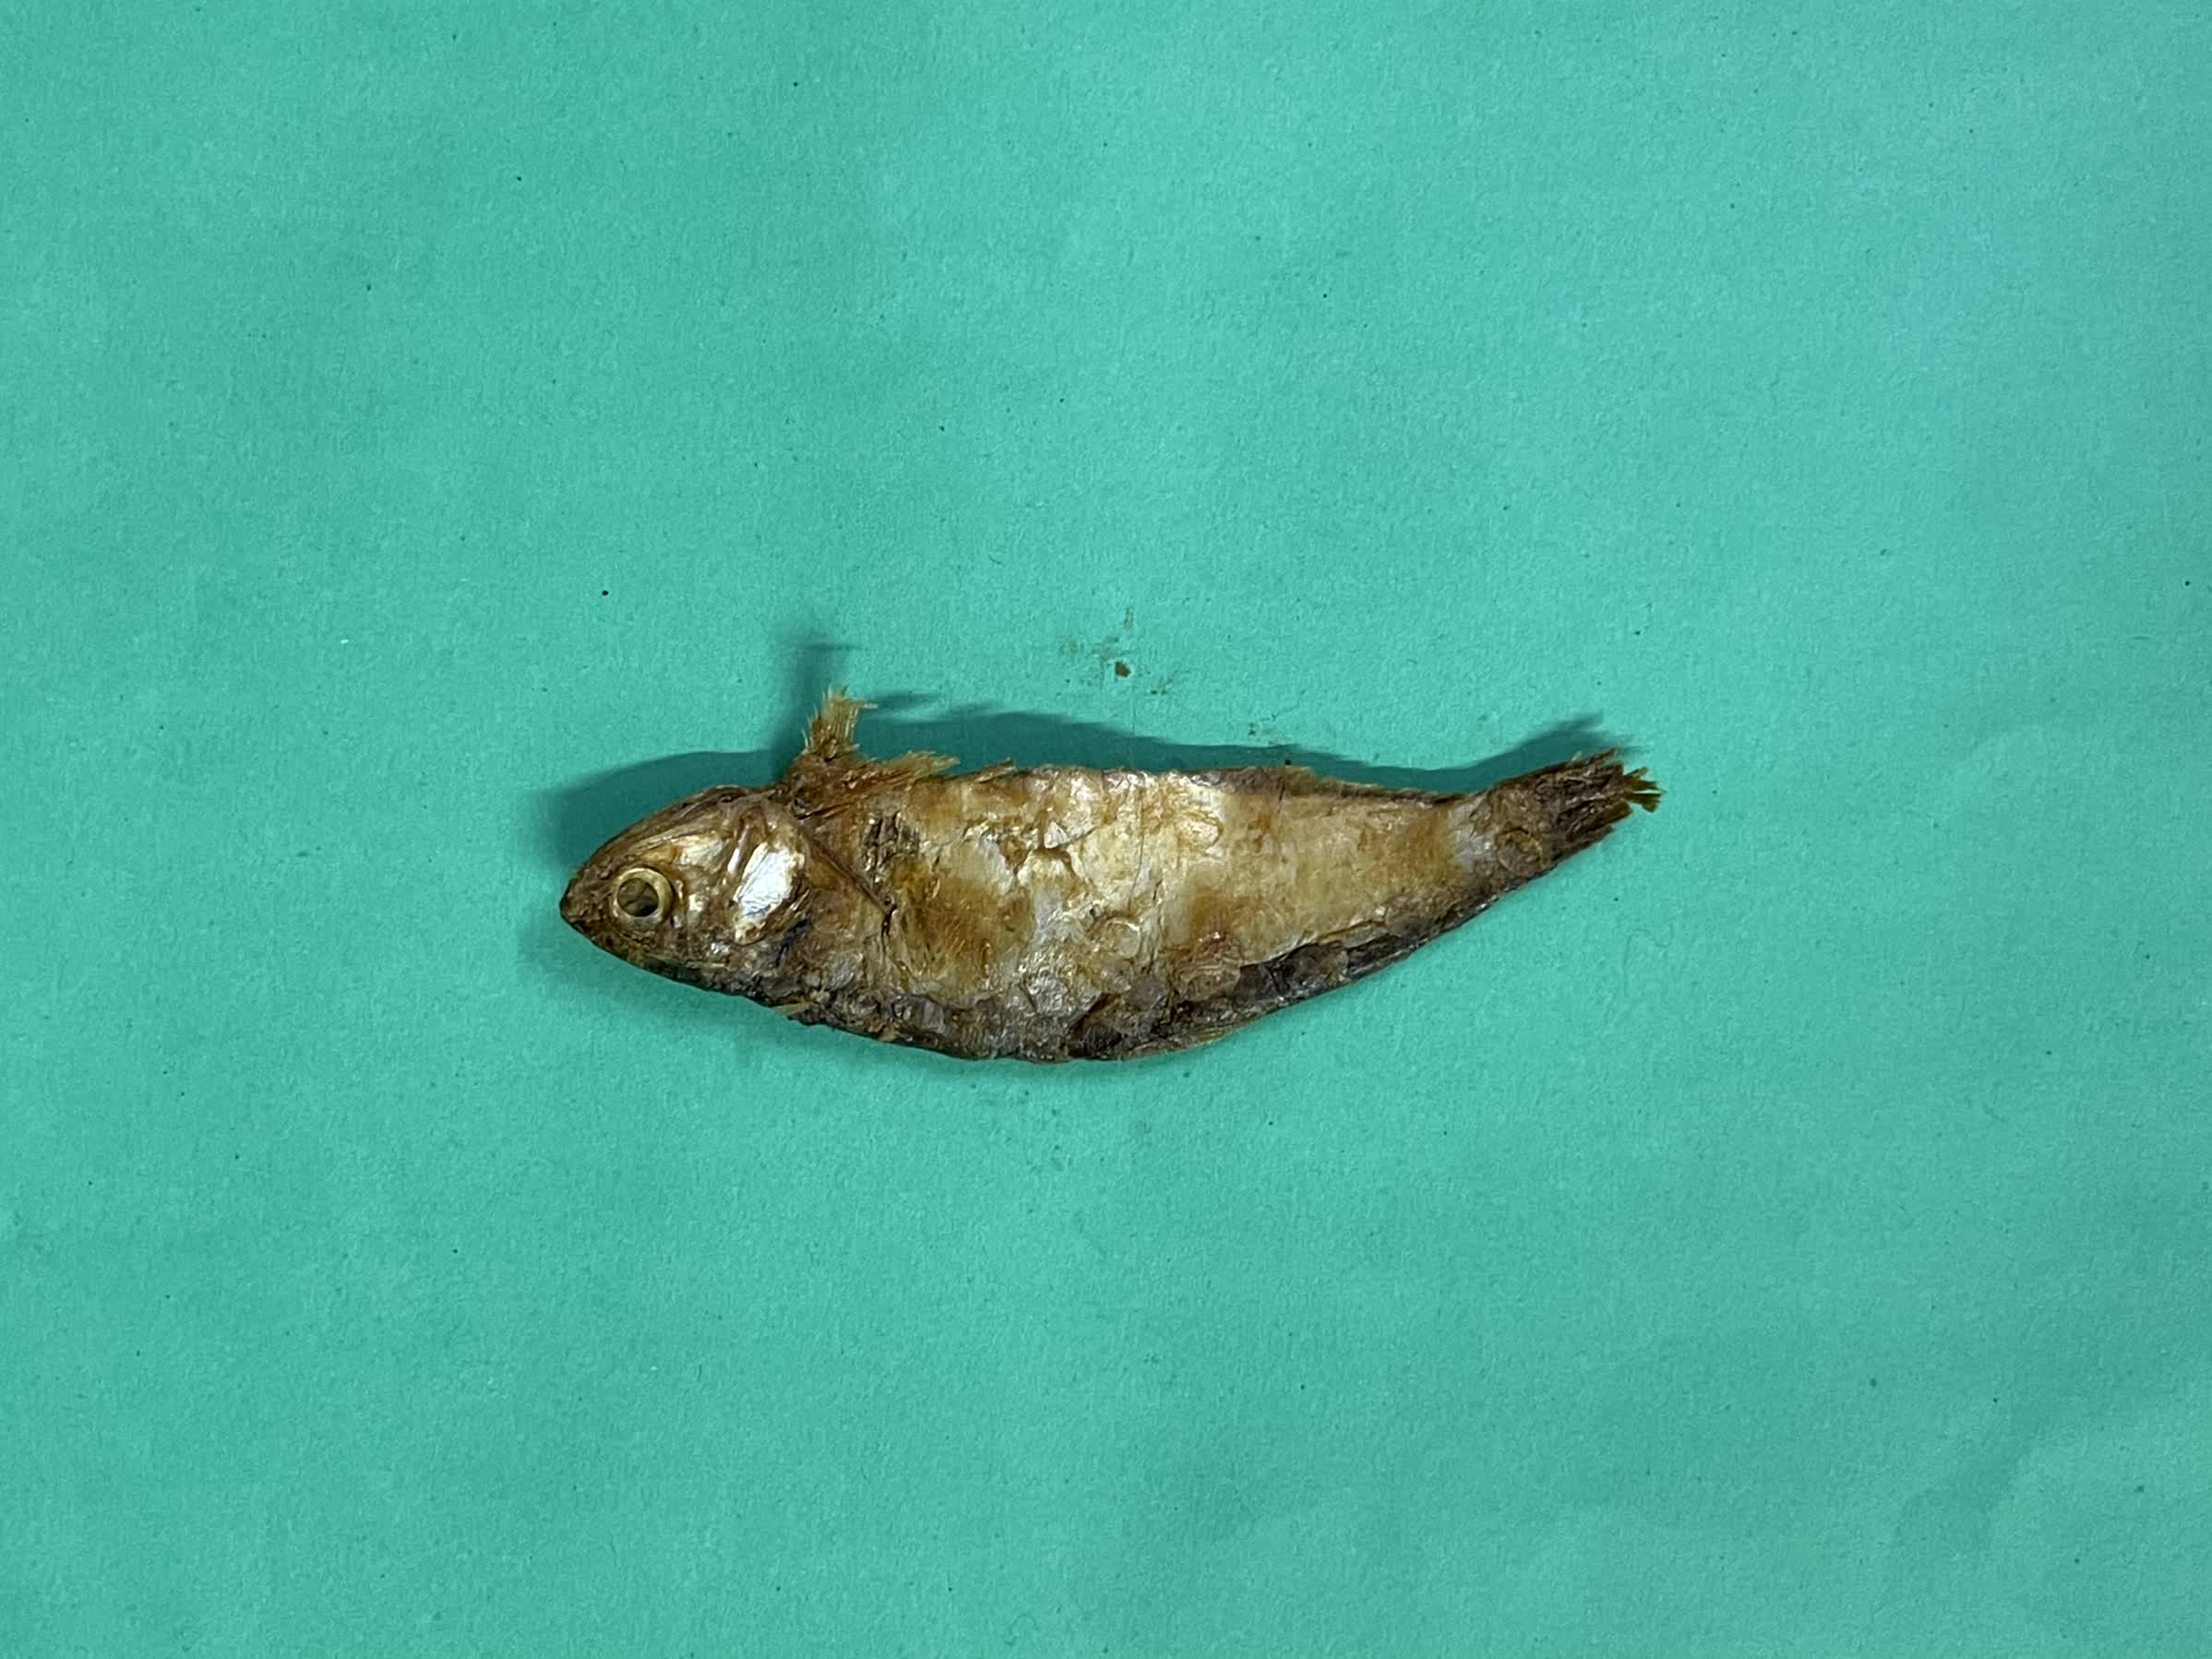
Species: Bashpata